Arturo Álvarez (footballer, born 1985)

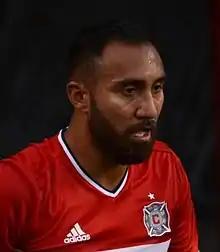
Álvarez with Chicago Fire FC in 2017

José Arturo Álvarez Hernández (born June 28, 1985) is a former professional footballer who played as a winger and forward. Born in the United States, he played for the El Salvador national team.